Highland (council area)

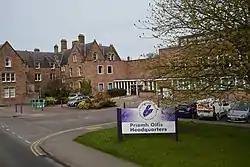
Highland Council Headquarters in Inverness

The council area covers a land area of – which is 11.4% of the land area of Great Britain, 32.9% of the land area of Scotland and an area 20% larger than Wales. The Highland and Islands division of Police Scotland also includes the Western Isles, Orkney and Shetland (the former area of the Northern Constabulary) and therefore covers an area of , which is larger than that of the state of Belgium.